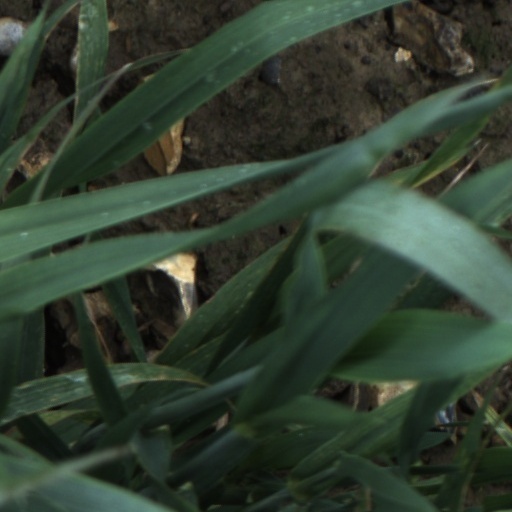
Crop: wheat